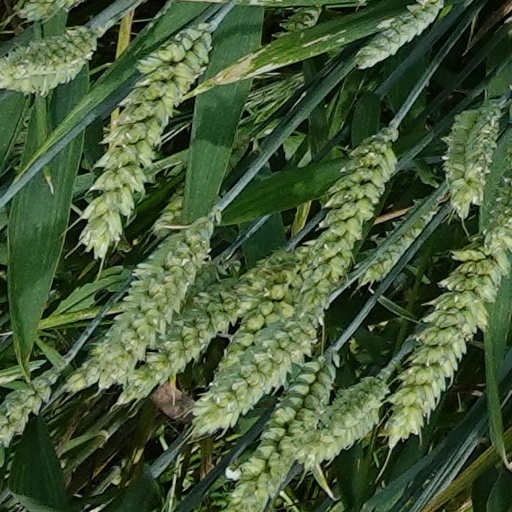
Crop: wheat